Agriculture in Bolivia

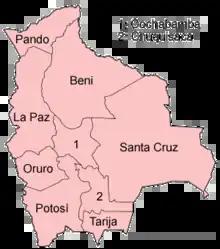
Map of the departments of Bolivia

The country's most productive farmers were those who cultivated the fertile plains of the lowlands, especially in the department of Santa Cruz. Santa Cruz's rise to prominence was the consequence of infrastructure improvements in the 1950s, land reform, and colonization. By the 1960s, Santa Cruz was responsible for the import substitution industrialization of sugar, rice, cotton, and oilseeds. With the rapid increase in commodity prices in the early 1970s, cruceña (Santa Cruz region) lands were increasingly sown with cash crops, especially cotton and soybeans. For political reasons, Santa Cruz also received a disproportionate share of the sector's credit in the 1970s, which also accelerated growth. In contrast to the rest of the country, farmers in Santa Cruz were actively engaged in all aspects of the market economy, such as harvesting, processing, marketing, and even research and development. These farmers were organized into powerful producer organizations that traditionally negotiated prices with the government and provided technical assistance to members. Small farmers also continued to occupy Santa Cruz and many were responsible for the growing problems of deforestation because of slash-and-burn approaches to rice farming. An estimated 100,000 landless wage earners in the agricultural sector cut sugarcane or picked cotton in Santa Cruz or performed seasonal labor in Argentina.